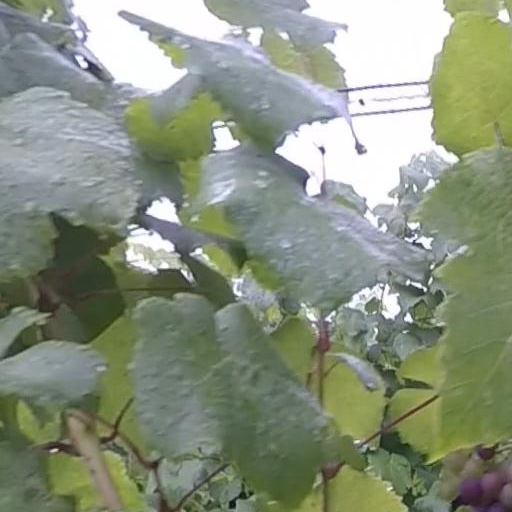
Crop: grape